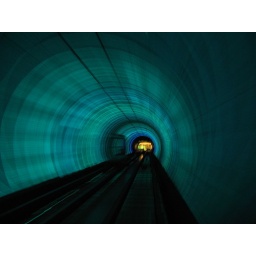
tourist train under river 4